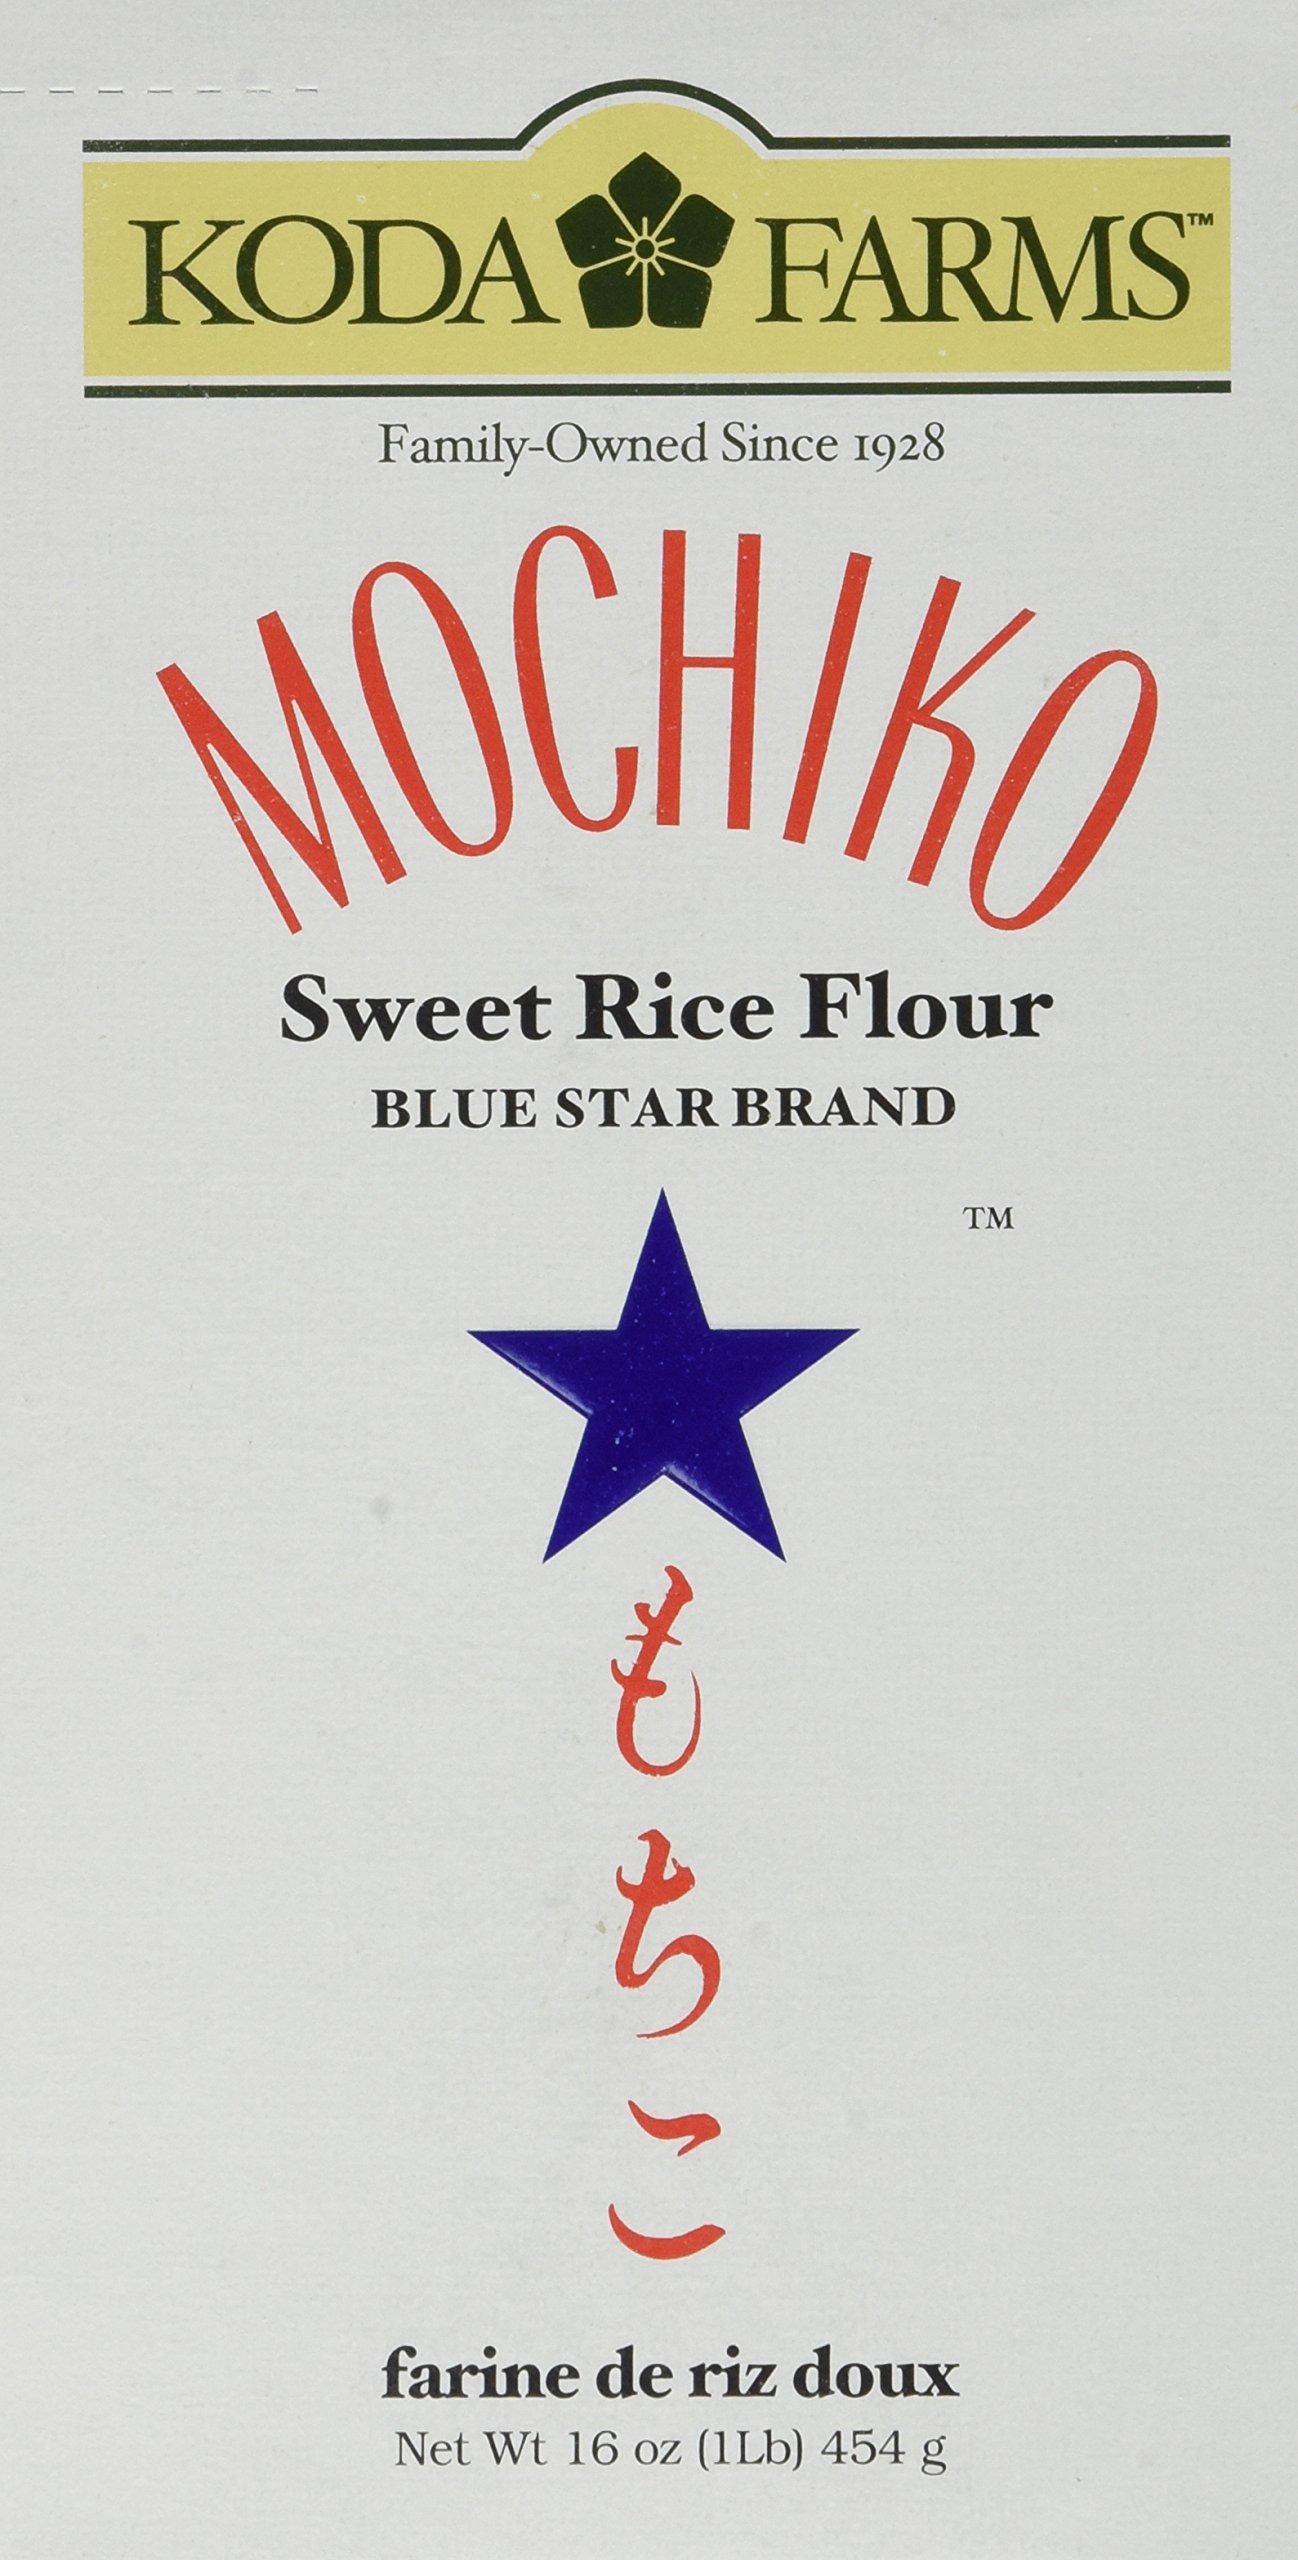
Item Name: Koda Flour Rice Sweet
Bullet Point: Koda Farms
Value: 96.0
Unit: ounce

Price: 10